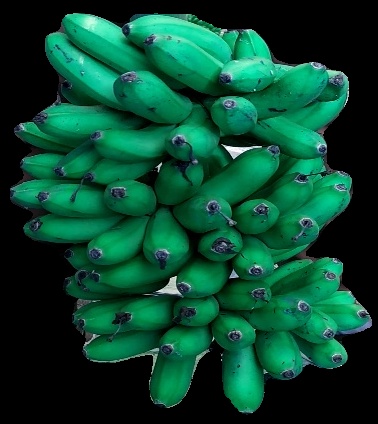
Variety: rasbale
Grade: grade1